Ralph Hodgson

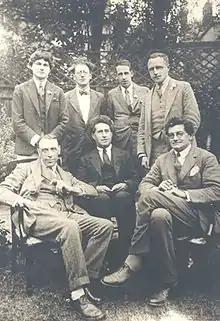
Left to right, standing: Mark Gertler, Hewy Levy, Walter J. Turner, Edward Arthur Milne; sitting: Ralph Hodgson, J. W. N. Sullivan, S. S. Koteliansky. London, 1928

Ralph Hodgson (9 September 1871 – 3 November 1962), Order of the Rising Sun (Japanese 旭日章), was an English poet, very popular in his lifetime as an early member of the Georgian School of poets, which included Rupert Brooke, Siegfried Sassoon, Walter de la Mare, Robert Graves and A. E. Housman. He shunned publicity and guarded his personal life fiercely but, at the same time, was a great, sometimes exhausting talker. He kept up a copious correspondence with other poets and literary figures, especially Siegfried Sassoon, as well as people he met in his time in Japan, such as Professor Takeshi Saito. His poem "The Bells of Heaven" was ranked 85th in the list of Classic FM's One Hundred Favourite Poems. It reflected his deep concerns with ecological matters and with cruelty to animals. One of his closest friends was Henry Salt, for whom he wrote the anti-feather-trade poem, "To Deck A Woman".